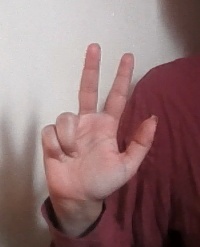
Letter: al